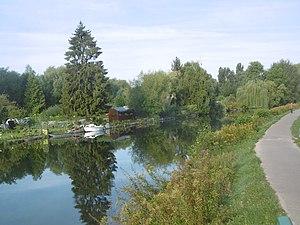
canal de la Somme 3,5 km en amont d'Amiens (commune de Rivery) Véloroute de la Somme
Rivery est une commune française située dans le département de la Somme en région Hauts-de-France.